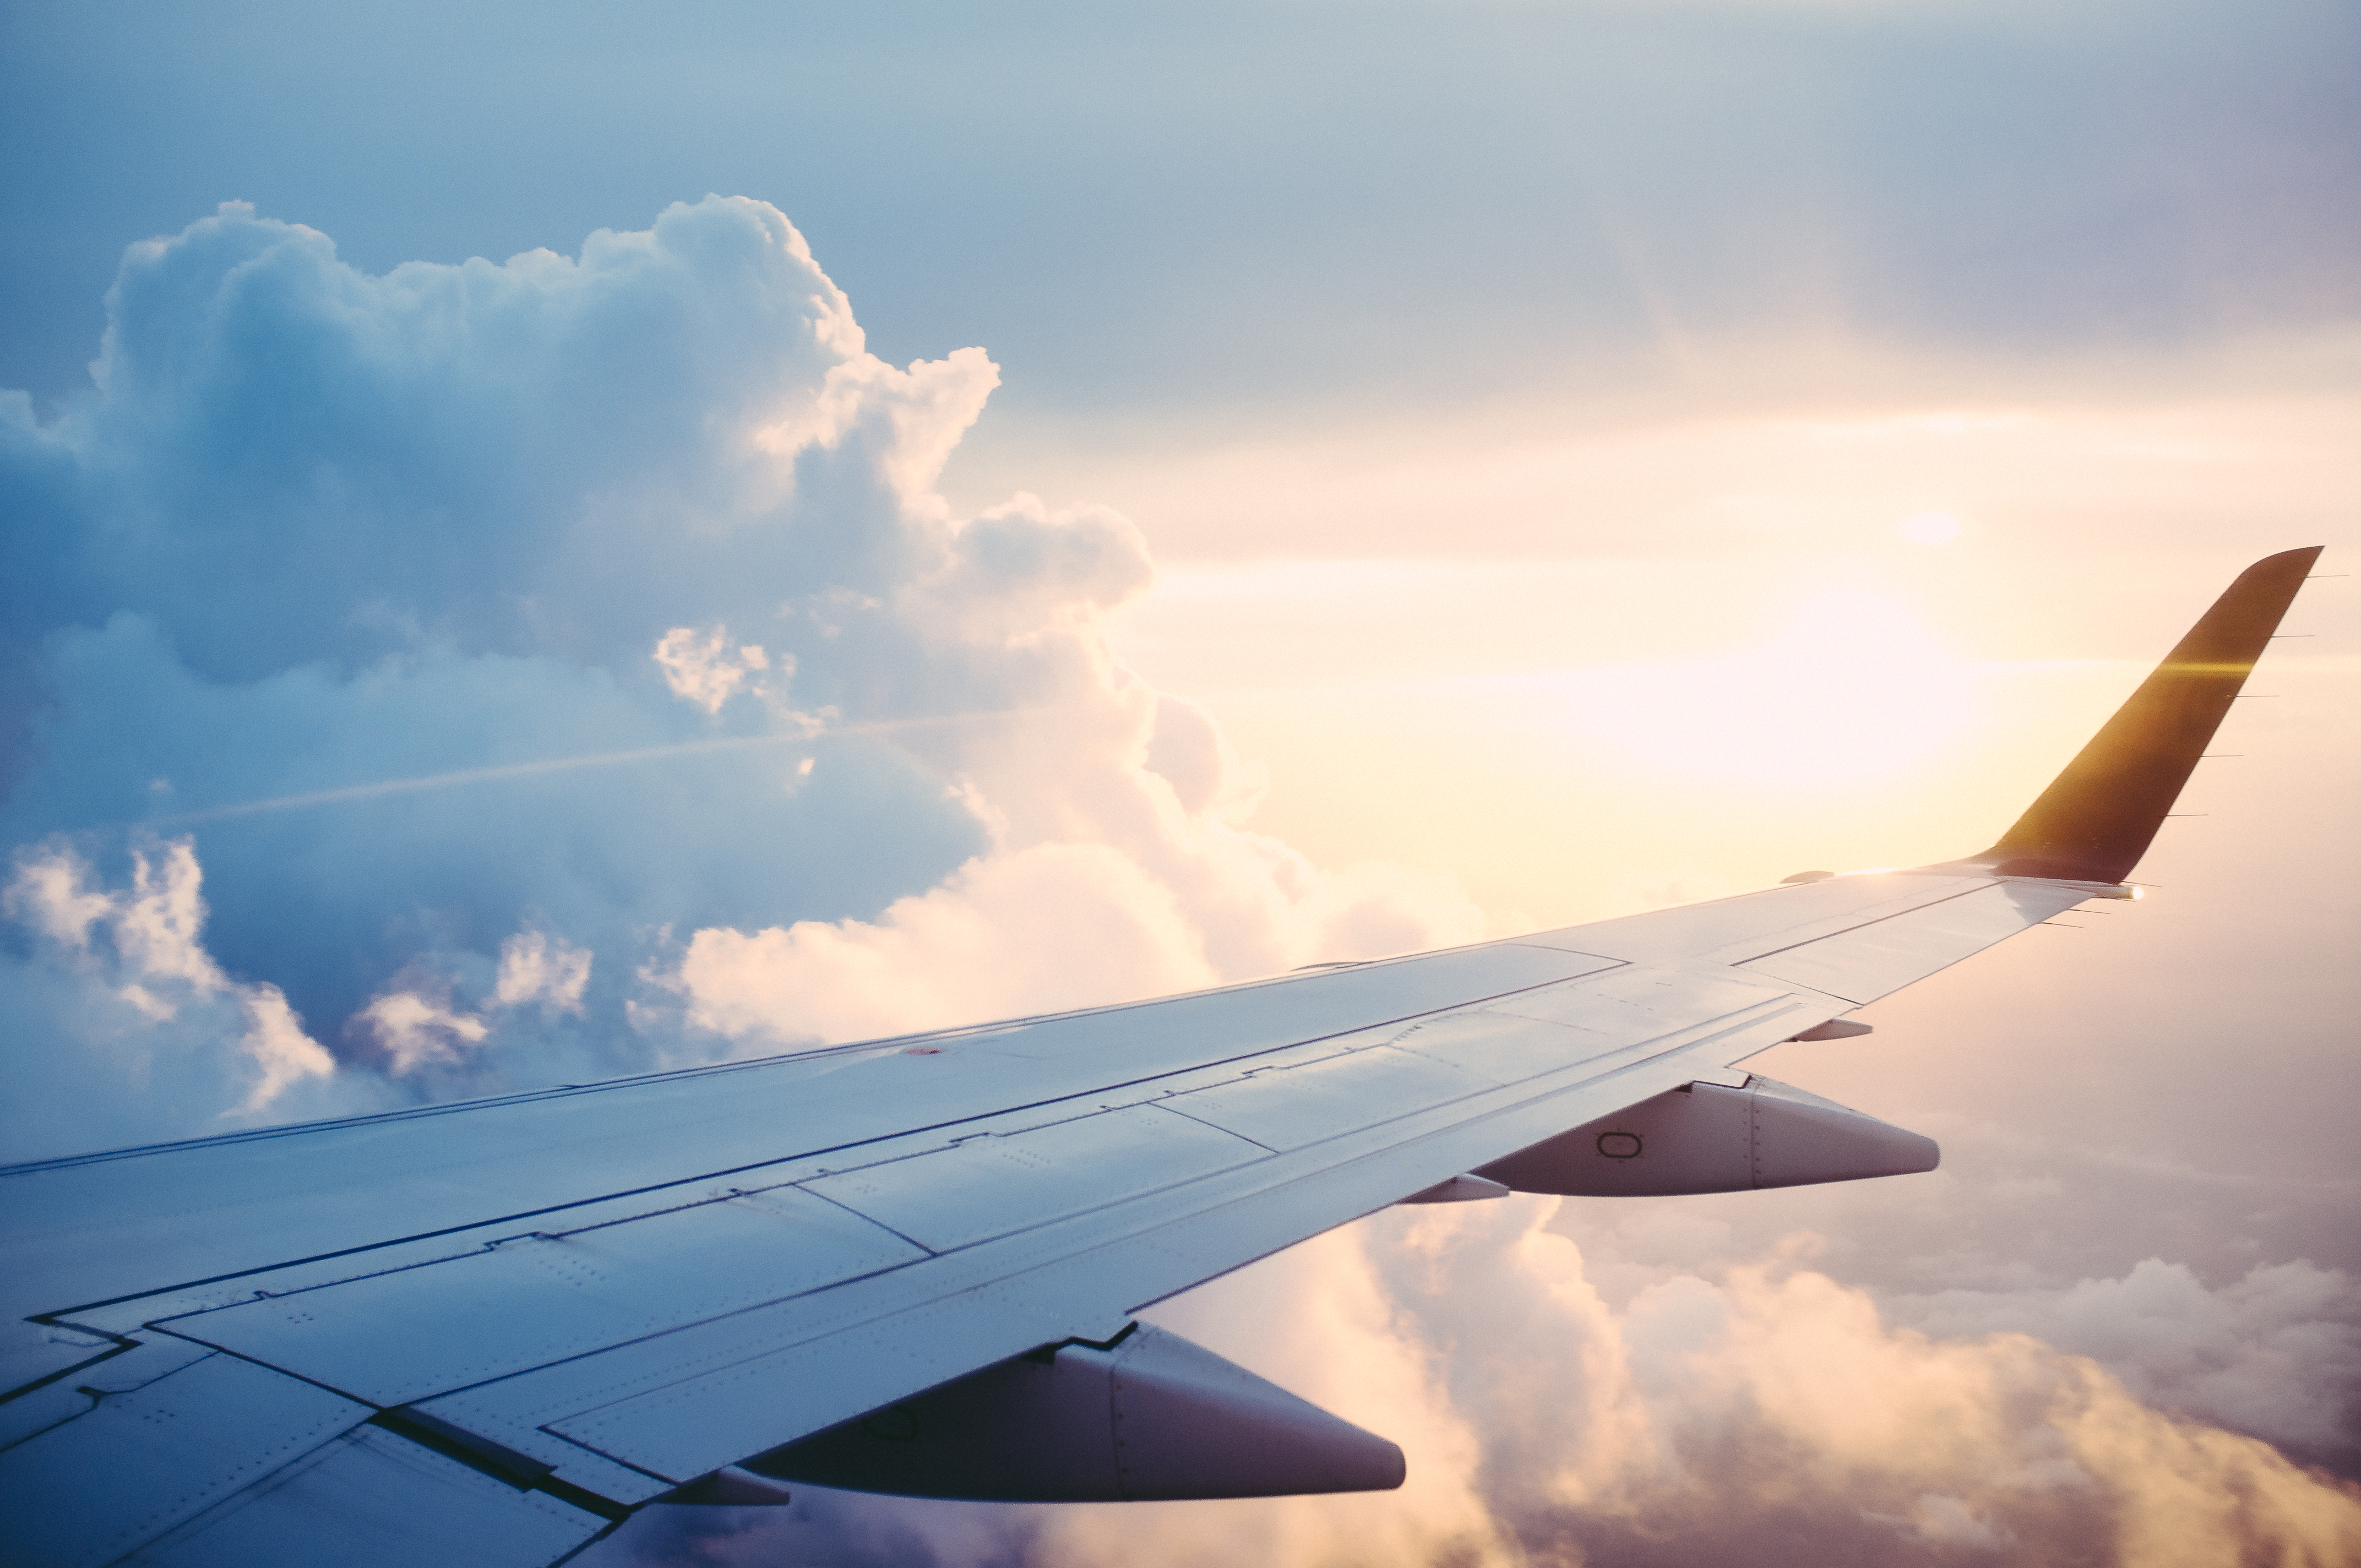
wing, cloud, sky, atmosphere, flying, airplane, plane, aircraft, vehicle, airline, aviation, flight, blue, sunny, clouds, airliner, boeing, takeoff, air force, jet aircraft, boeing 777, meteorological phenomenon, boeing 767, air travel, atmosphere of earth, wide body aircraft, narrow body aircraft